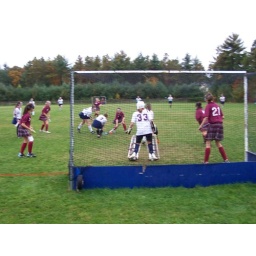
The Lakers' defense tries to clear the ball from in front of their goal.